Abdullah Pasha ibn Ali

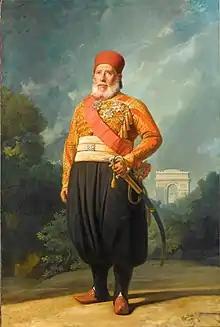
Ibrahim Pasha of Egypt led the 1831–32 siege against Abdullah in Acre, which led to his surrender and exile from the city.

In November 1831, Muhammad Ali, who had long demanded control of Syria as compensation for his assistance to the Ottomans in their war with the Greeks, launched an invasion of Syria under the command of his son Ibrahim Pasha. As a public justification of his conquest of Sidon, Muhammad Ali alleged that Abdullah was harboring 6,000 Egyptian fellahin who were dodging conscription, corvee or taxes. Ibrahim Pasha's troops faced no resistance as they entered Palestine, easily taking Gaza and Jaffa. Abdullah Pasha rushed to have Acre's defences prepared. Meanwhile, Husayn Abd al-Hadi of Arraba, a prominent sheikh of Jabal Nablus, was advised by Emir Bashir to not resist Ibrahim Pasha's troops. When Ibrahim landed in Syria, Emir Bashir defected from his alliance with Abdullah and backed Ibrahim Pasha, and Abdullah accused Bashir of being "a treacherous and ungrateful infidel".